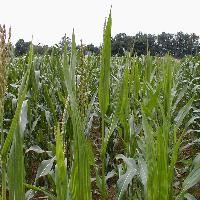
Weather: cloudy or overcast